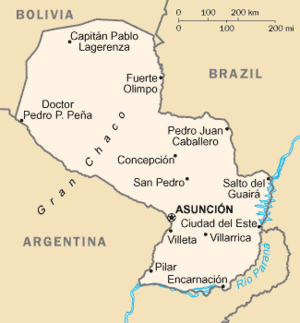
Cet article est partiellement ou en totalité issu de l’article de Wikipédia en allemand intitulé « Liste der Städte in Paraguay ».